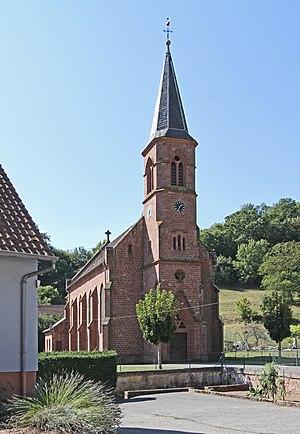
Église Saint-Gall de Niedersteinbach.